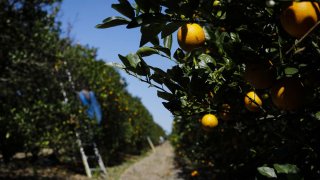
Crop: unknown
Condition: citrus_canker